Asiento de Negros

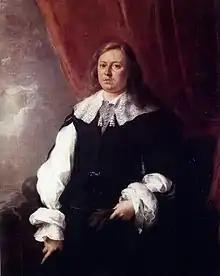
The Dutch merchant in Cadiz Joshua van Belle, involved with his brother Pedro van Belle in the slave trade, painting by Murillo in 1670, National Gallery of Ireland, Dublin.

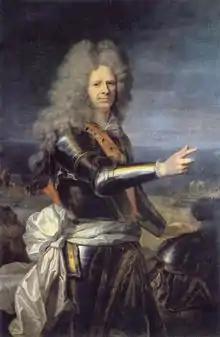
Jean-Baptiste du Casse, 1700

In 1661 the Dutch and the Portuguese signed a peace. The beginning of the slave trade on Curaçao is in 1665. In 1666 France and Denmark declared war on England. After the Second Anglo-Dutch War the Dutch and the English signed the Treaty of Breda and New York became British. The Treaty of Lisbon (1668) ended the war between Spain and Portugal. In 1674, the WIC made Curaçao a free port, giving it a key position in the international networks, especially the slave trade.